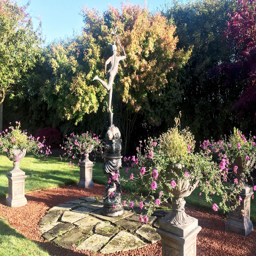
apple , pear , plum and cherry trees grow within the estate 's walled garden